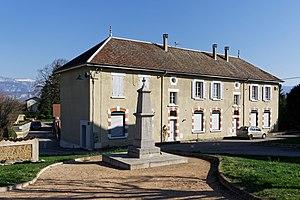
École Paulette Collavet à Saint-Blaise-du-Buis, Isère, France.
Saint-Blaise-du-Buis est une commune française située dans le département de l'Isère en région Auvergne-Rhône-Alpes.